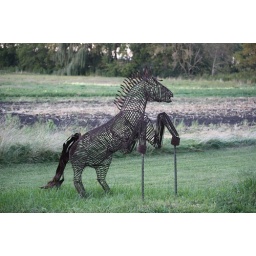
These scuptures were in a field along highway 173 in IL. I thought this one was very well Done.